P. J. Cosijn

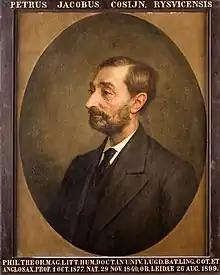

Pieter Jacob (P. J.) Cosijn (29 November 1840, Rijswijk – 26 August 1899, Leiden) was a late 19th-century Dutch scholar of Anglo-Saxon literature. His important work on "Beowulf" was edited by Rolf Bremmer.